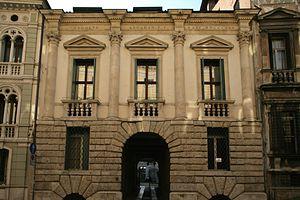
Le palais Schio est une résidence urbaine sise Contrà San Marco à Vicence, dans la province homonyme et la région Vénétie, en Italie.